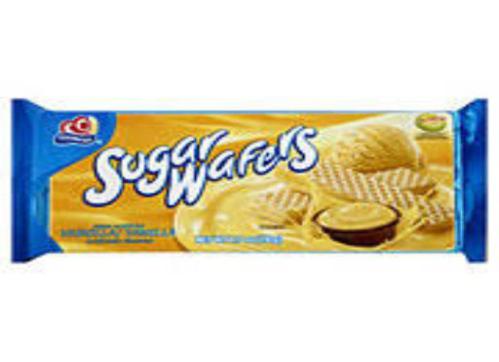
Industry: Food